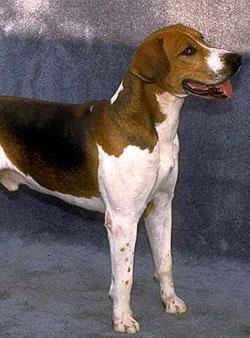
English_foxhound